André Rindlisbacher

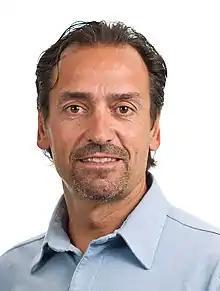
Rindlisbacher in 2020

Andre Rindlisbacher (born 22 January 1963) is a Swiss former footballer who played in the 1980s and 1990s. He mainly played in the position of a midfielder, but also as defender. He is now an entrepreneur and business owner.